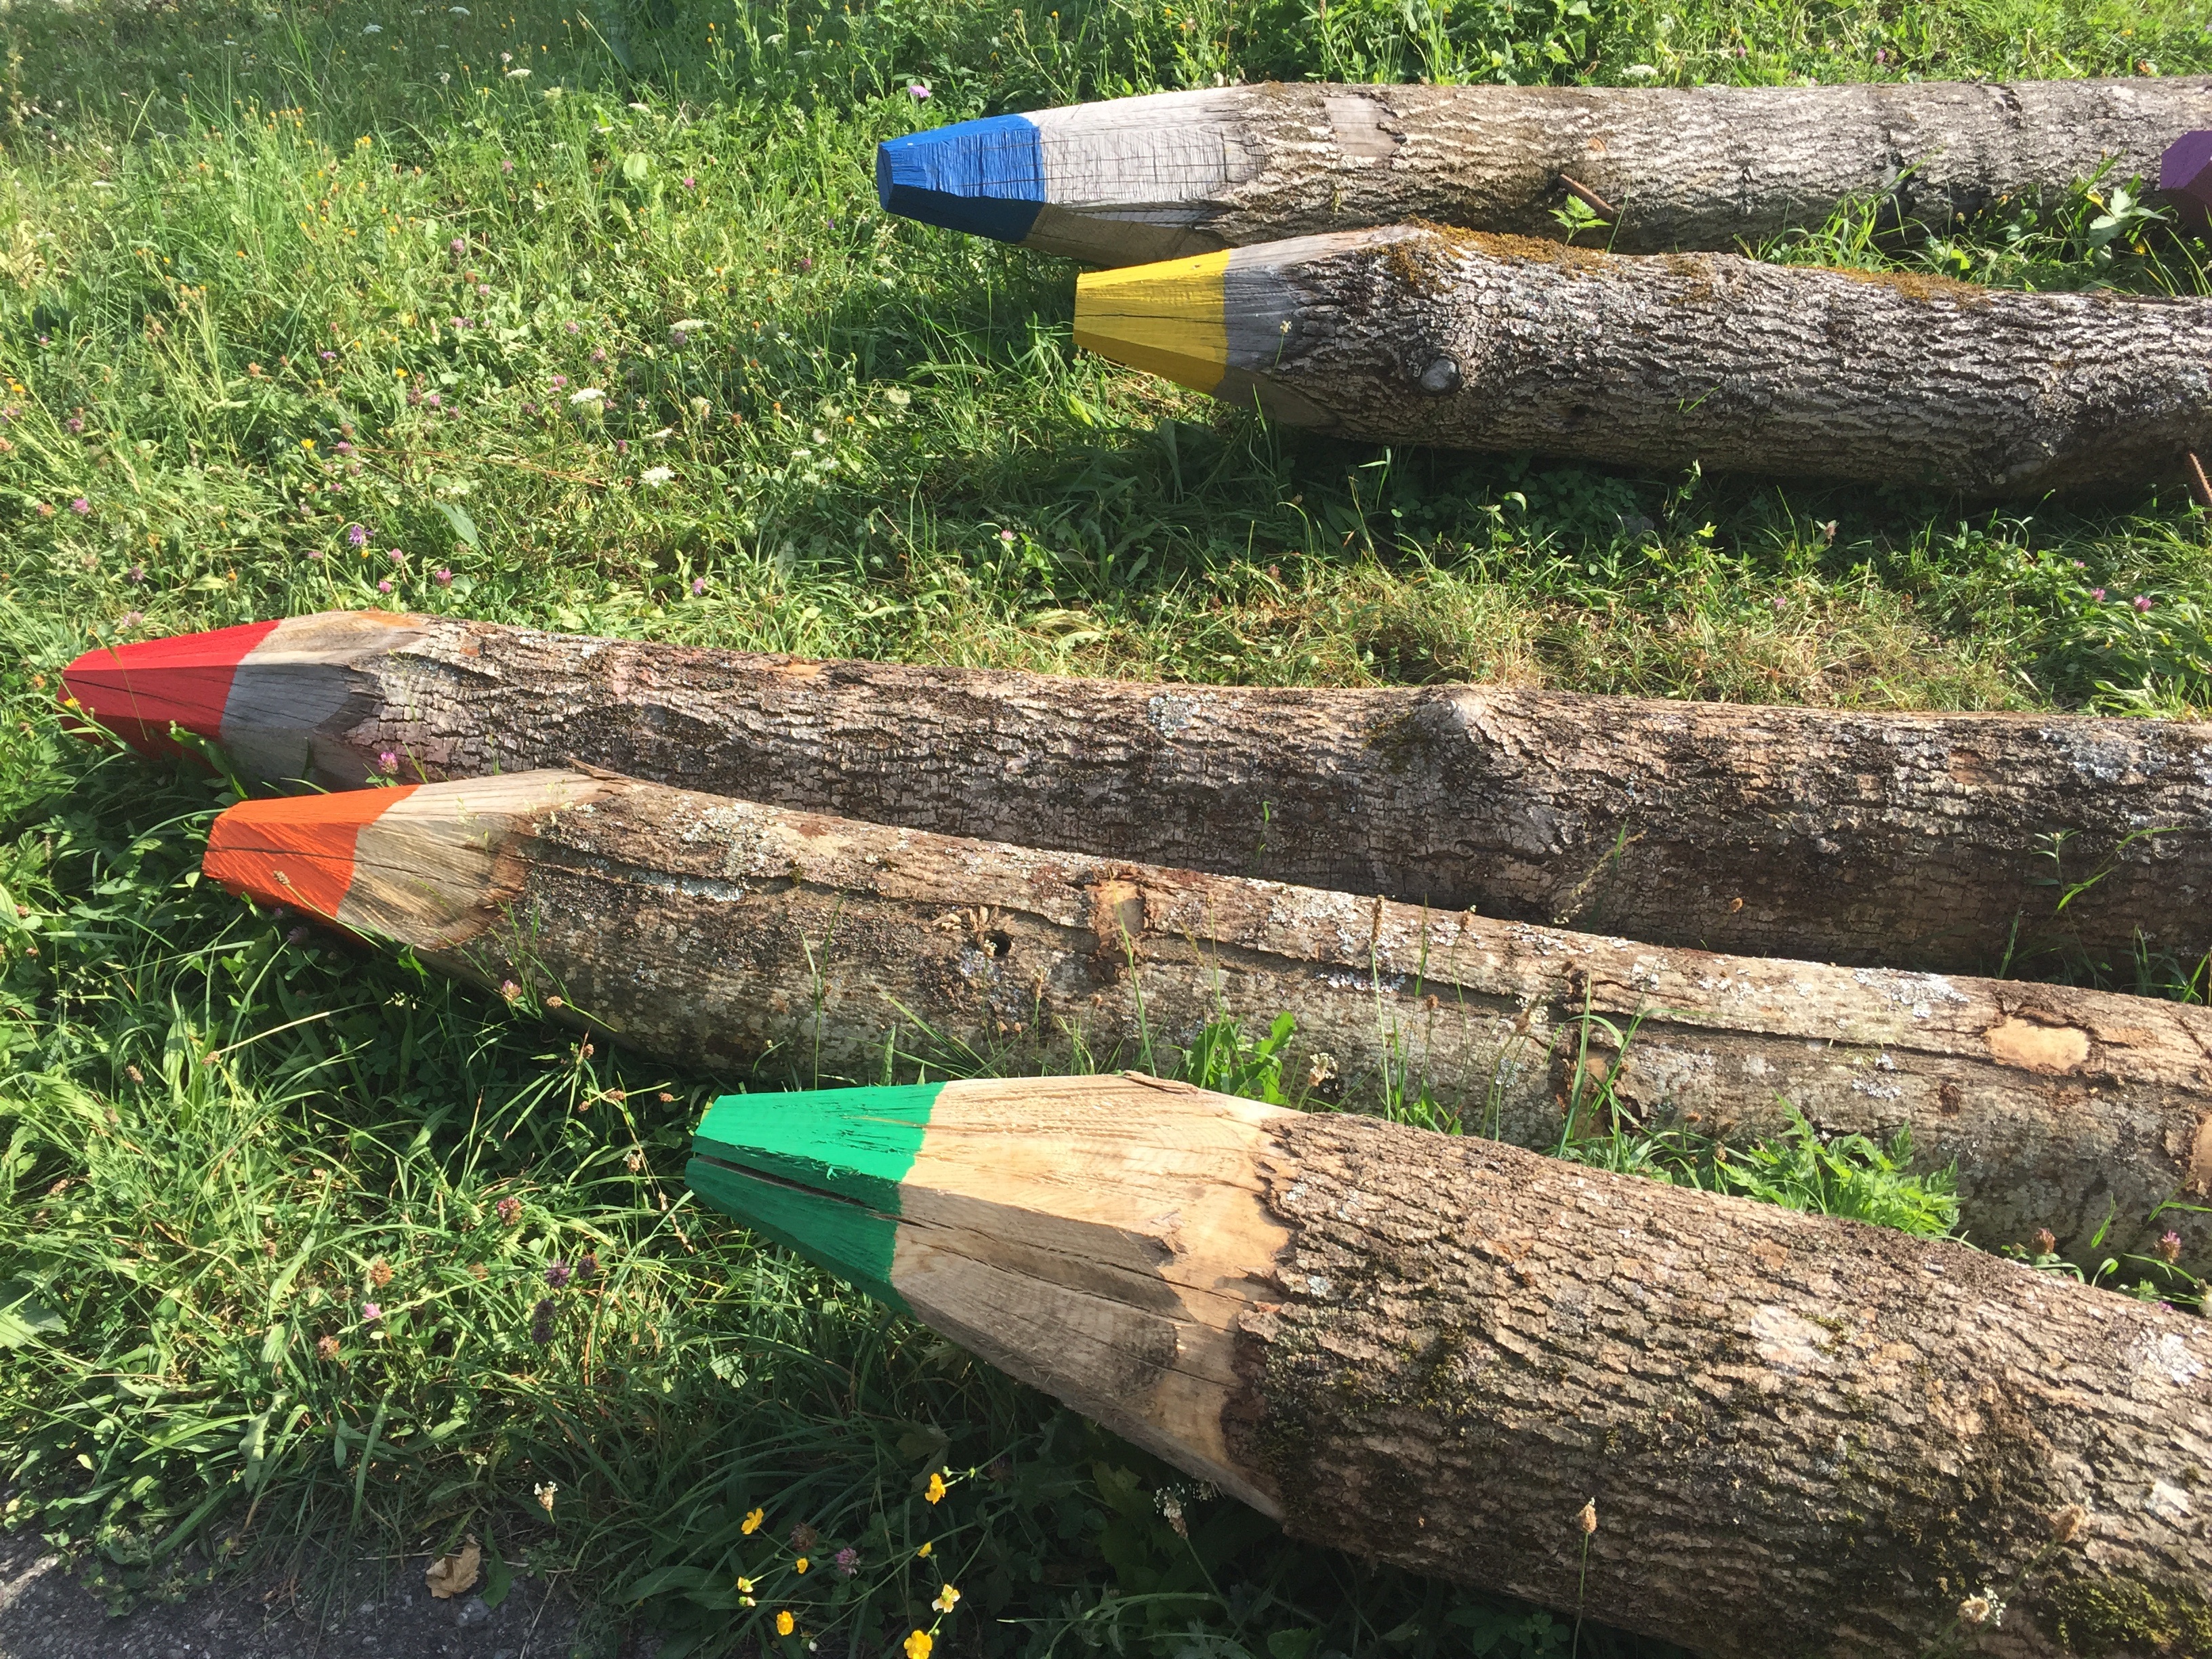
tree, nature, forest, grass, plant, wood, trunk, log, lumber, colored pencil, tribe, sculpture, art, pens, crayons, colour pencils, different colored crayons, writing or drawing device